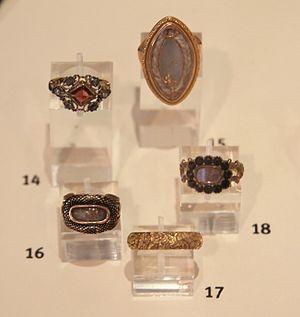
Une bague de deuil est une bague portée en souvenir d'une personne décédée. Elle porte souvent le nom et la date du décès de la personne, et possiblement une image, ou une devise. Les bagues de deuil sont généralement payées par la personne commémorée, ou ses héritiers, et souvent indiquées, avec la liste des destinataires, dans les testaments.